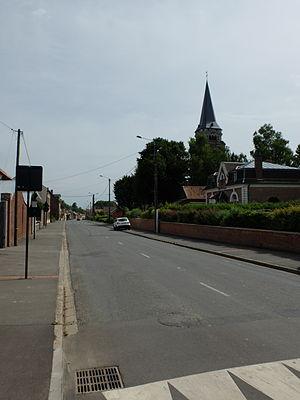
Vue de la Grand rue de Neuville-Vitasse.
Neuville-Vitasse est une commune française située dans le département du Pas-de-Calais en région Hauts-de-France.